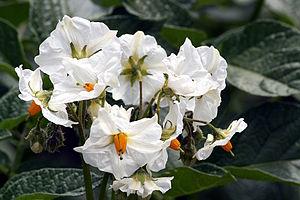
Avec environ 1400 espèces, le genre Solanum est le plus riche en espèces de la famille des Solanaceae et l'un des plus grands des angiospermes.